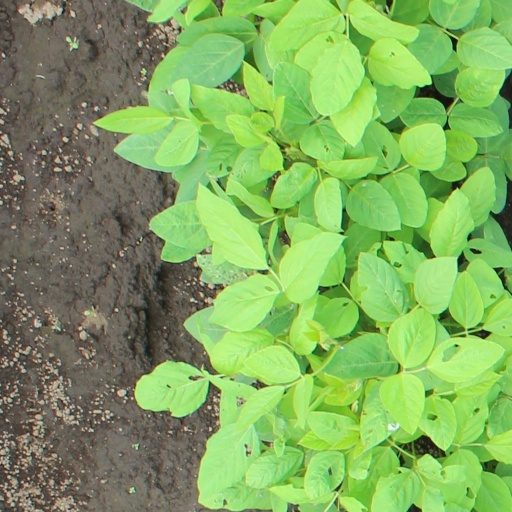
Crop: soybean